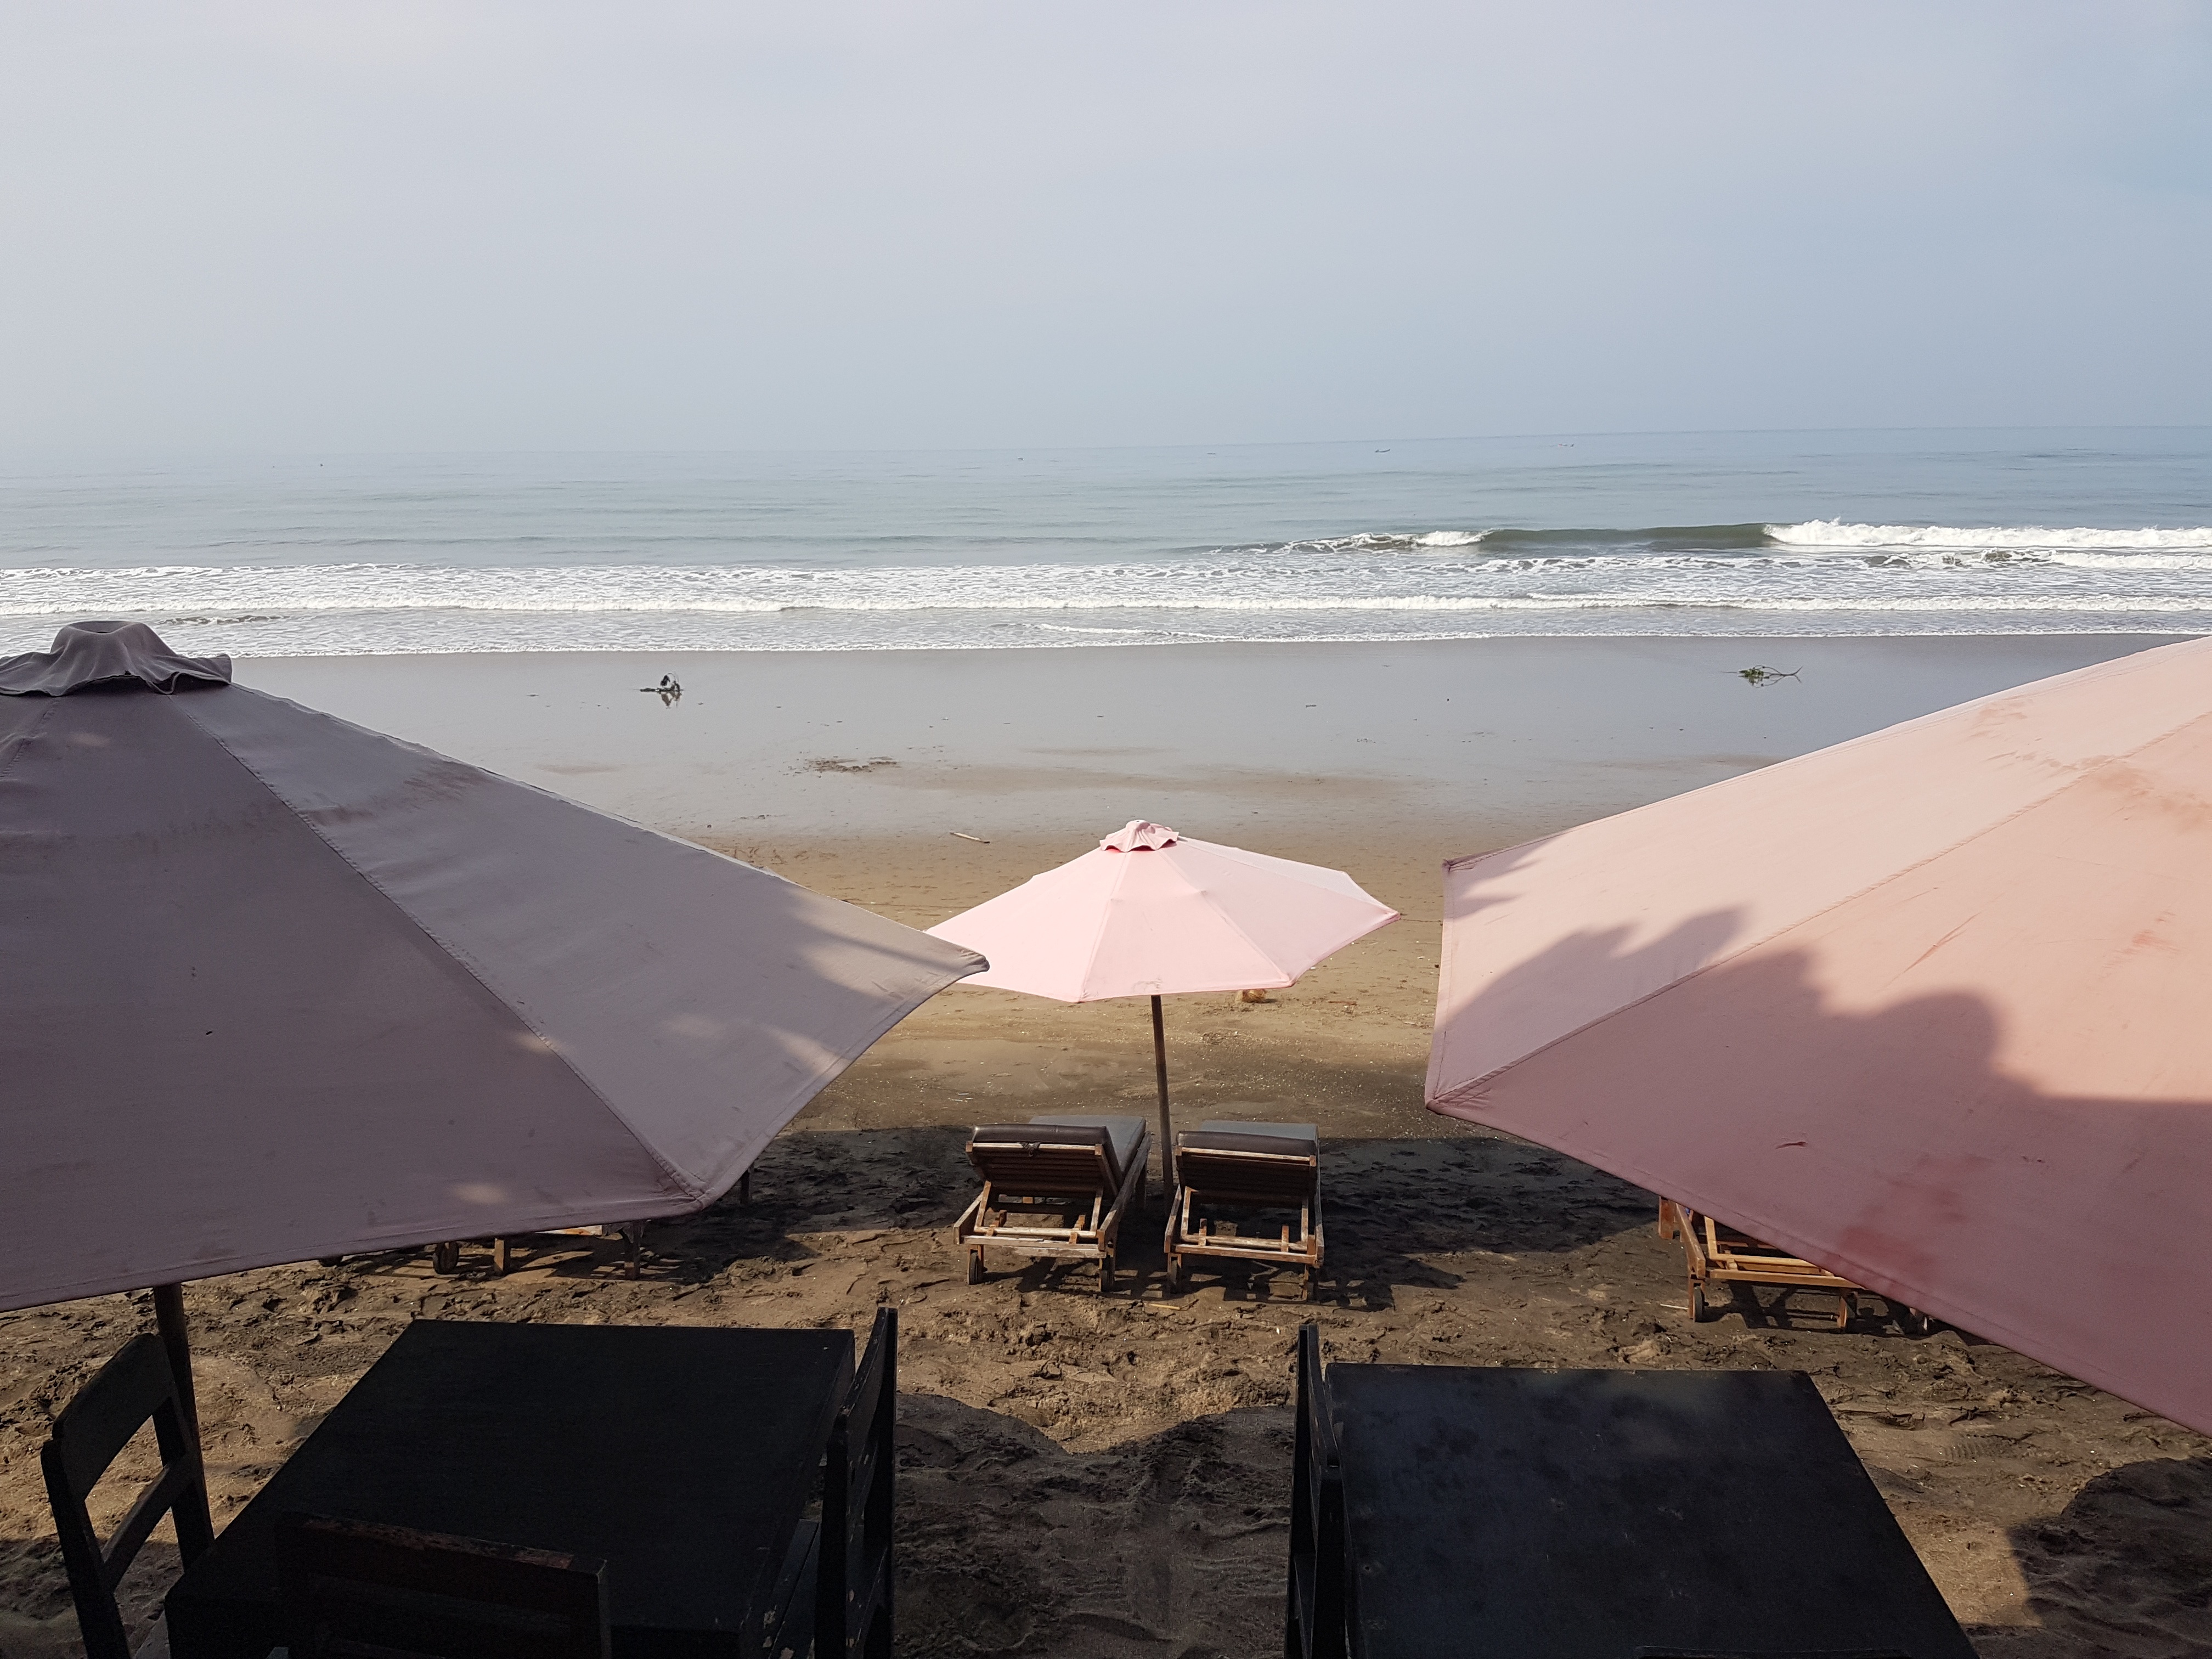
beach, sea, coast, sand, ocean, horizon, morning, shore, wave, wind, vacation, bay, terrain, body of water, cape